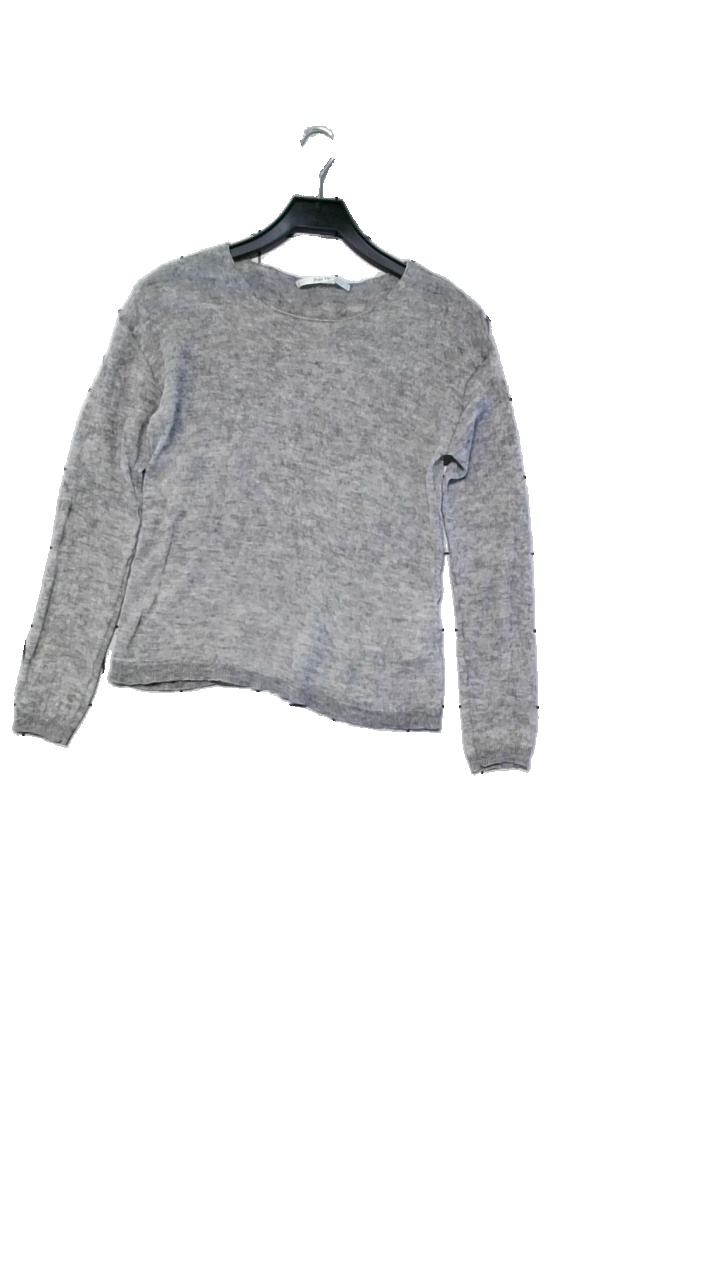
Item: Sweater (Ladies)
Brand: Part Two
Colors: Grey
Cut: C-collar
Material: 49%wool, 34% polyamide, 17% alpaca
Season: All
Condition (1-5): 4
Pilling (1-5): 3
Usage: Reuse
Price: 100-150